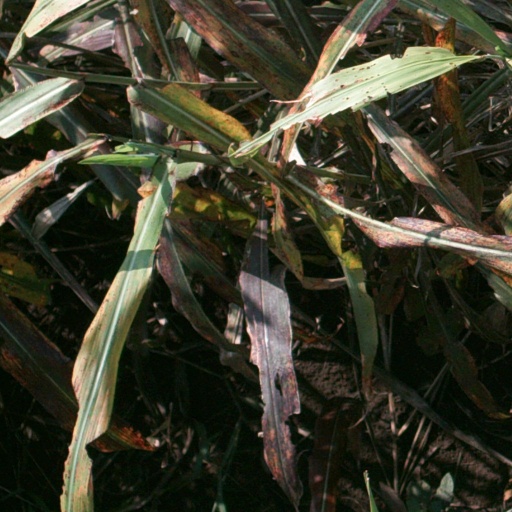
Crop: sorghum